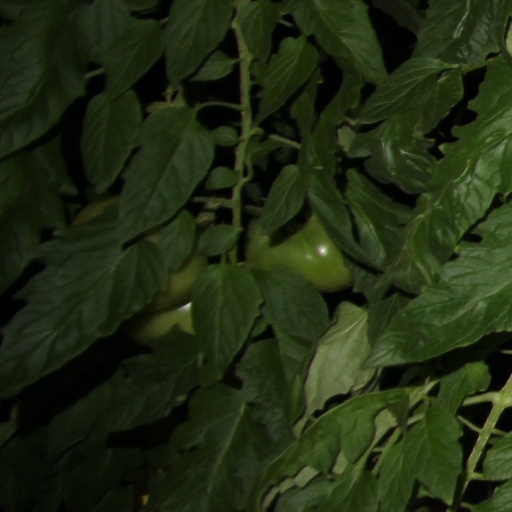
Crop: tomato